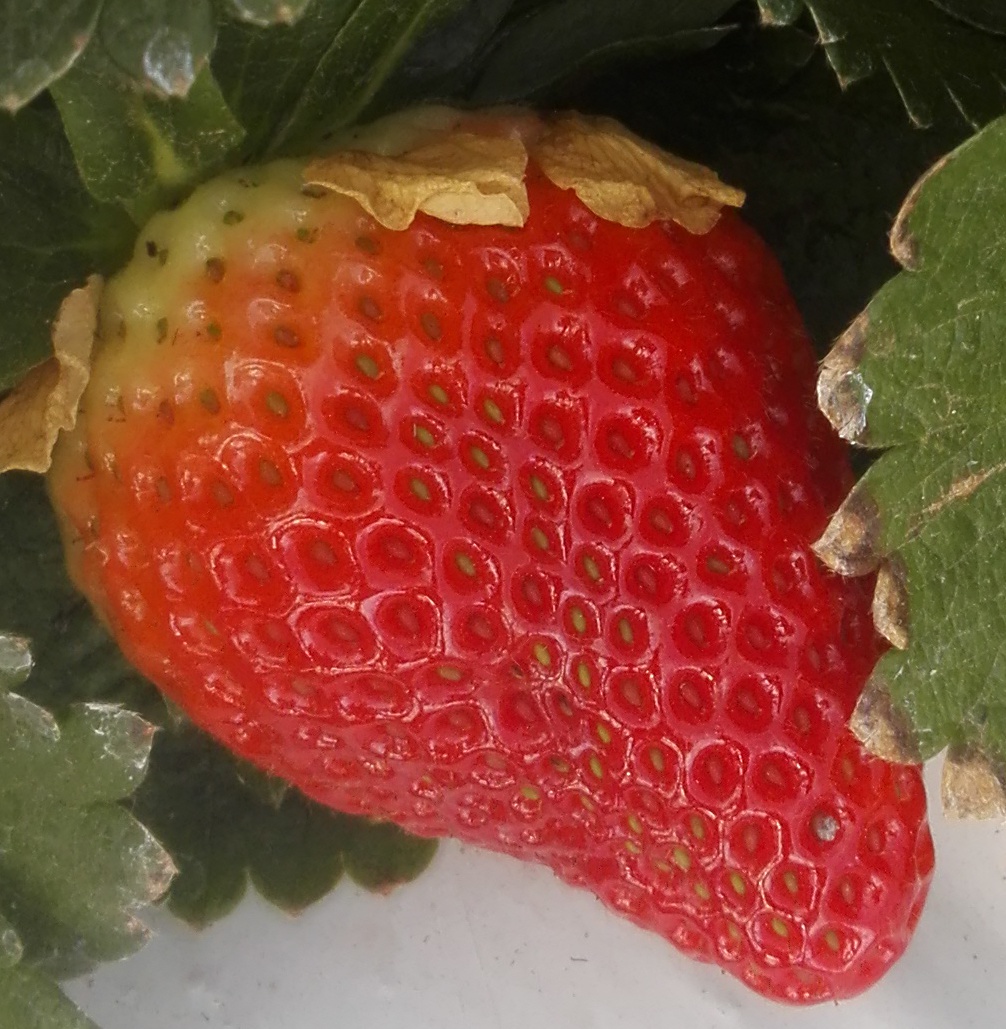
Label: Strawberry